Book

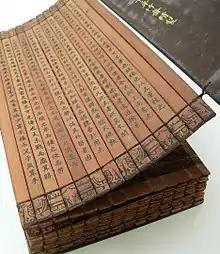
Chinese bamboo books meet the modern definition of "codex". This particular bamboo book is a copy of Sun Tzu's "The Art of War".

Some of the earliest written records were made on tablets. Clay tablets (flattened pieces of clay impressed with a stylus) were used in the Ancient Near East throughout the Bronze Age and well into the Iron Age, especially for writing in cuneiform. Wax tablets (pieces of wood covered in a layer of wax) were used in classical antiquity and throughout the Middle Ages.